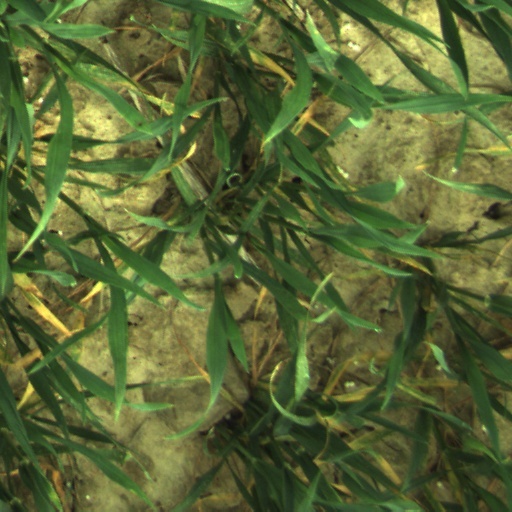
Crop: wheat